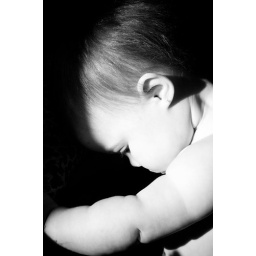
Being chubby and cute in front of the window